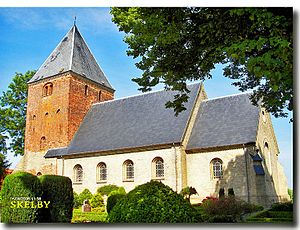
Skelby Kirke (Guldborgsund Kommune)
Skelby KIrke
fra sydøst
Skelby Kirke ligger i landsbyen Skelby ca. 15 km S for Nykøbing Falster.